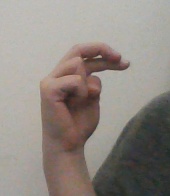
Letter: zay